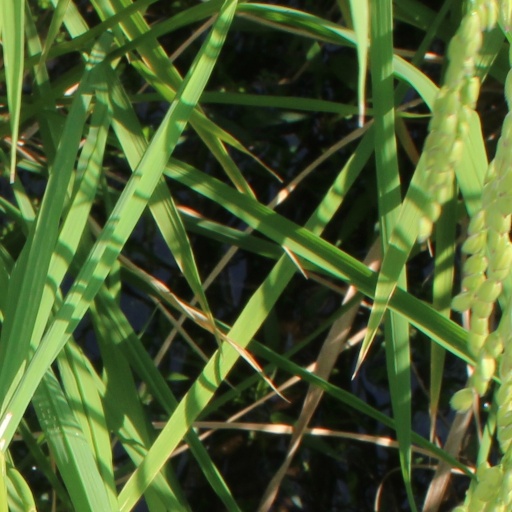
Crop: rice